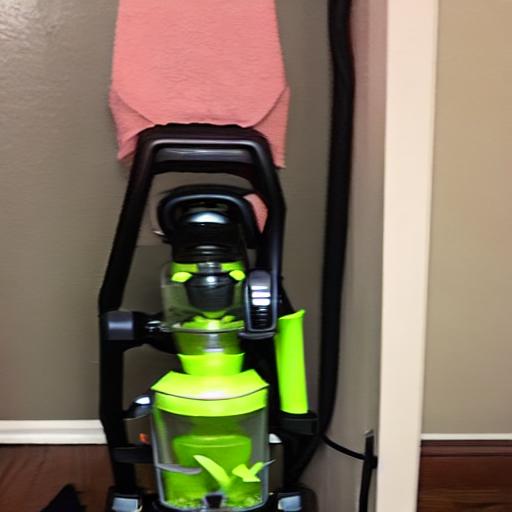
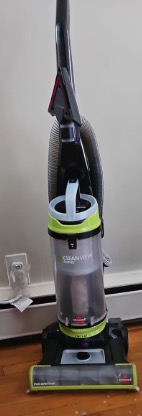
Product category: items_vacuum
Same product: no